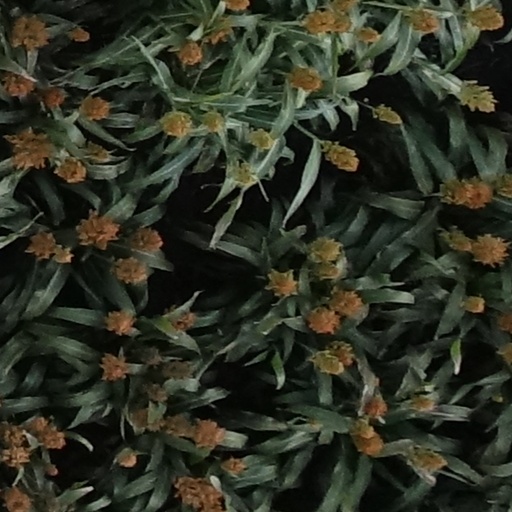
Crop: sorghum